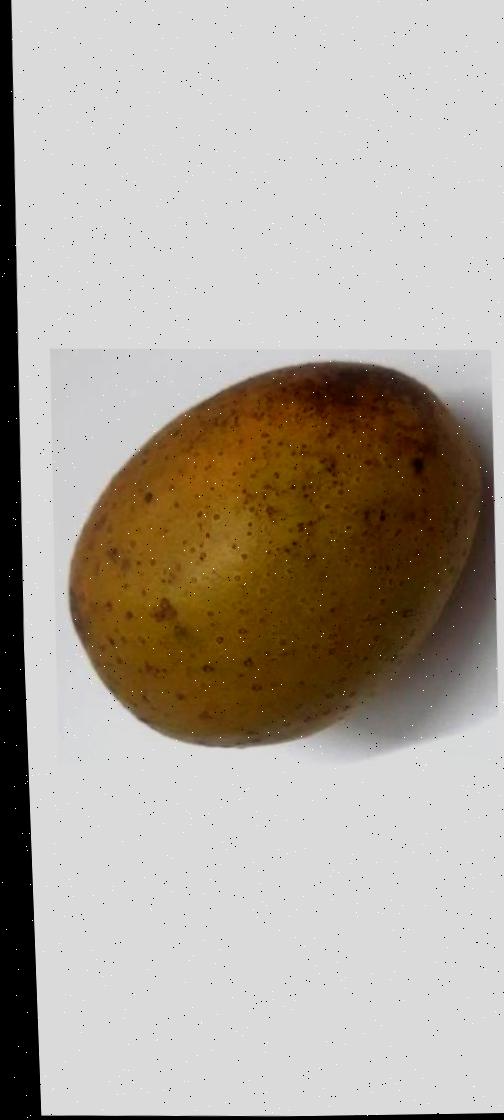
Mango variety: Gourmoti